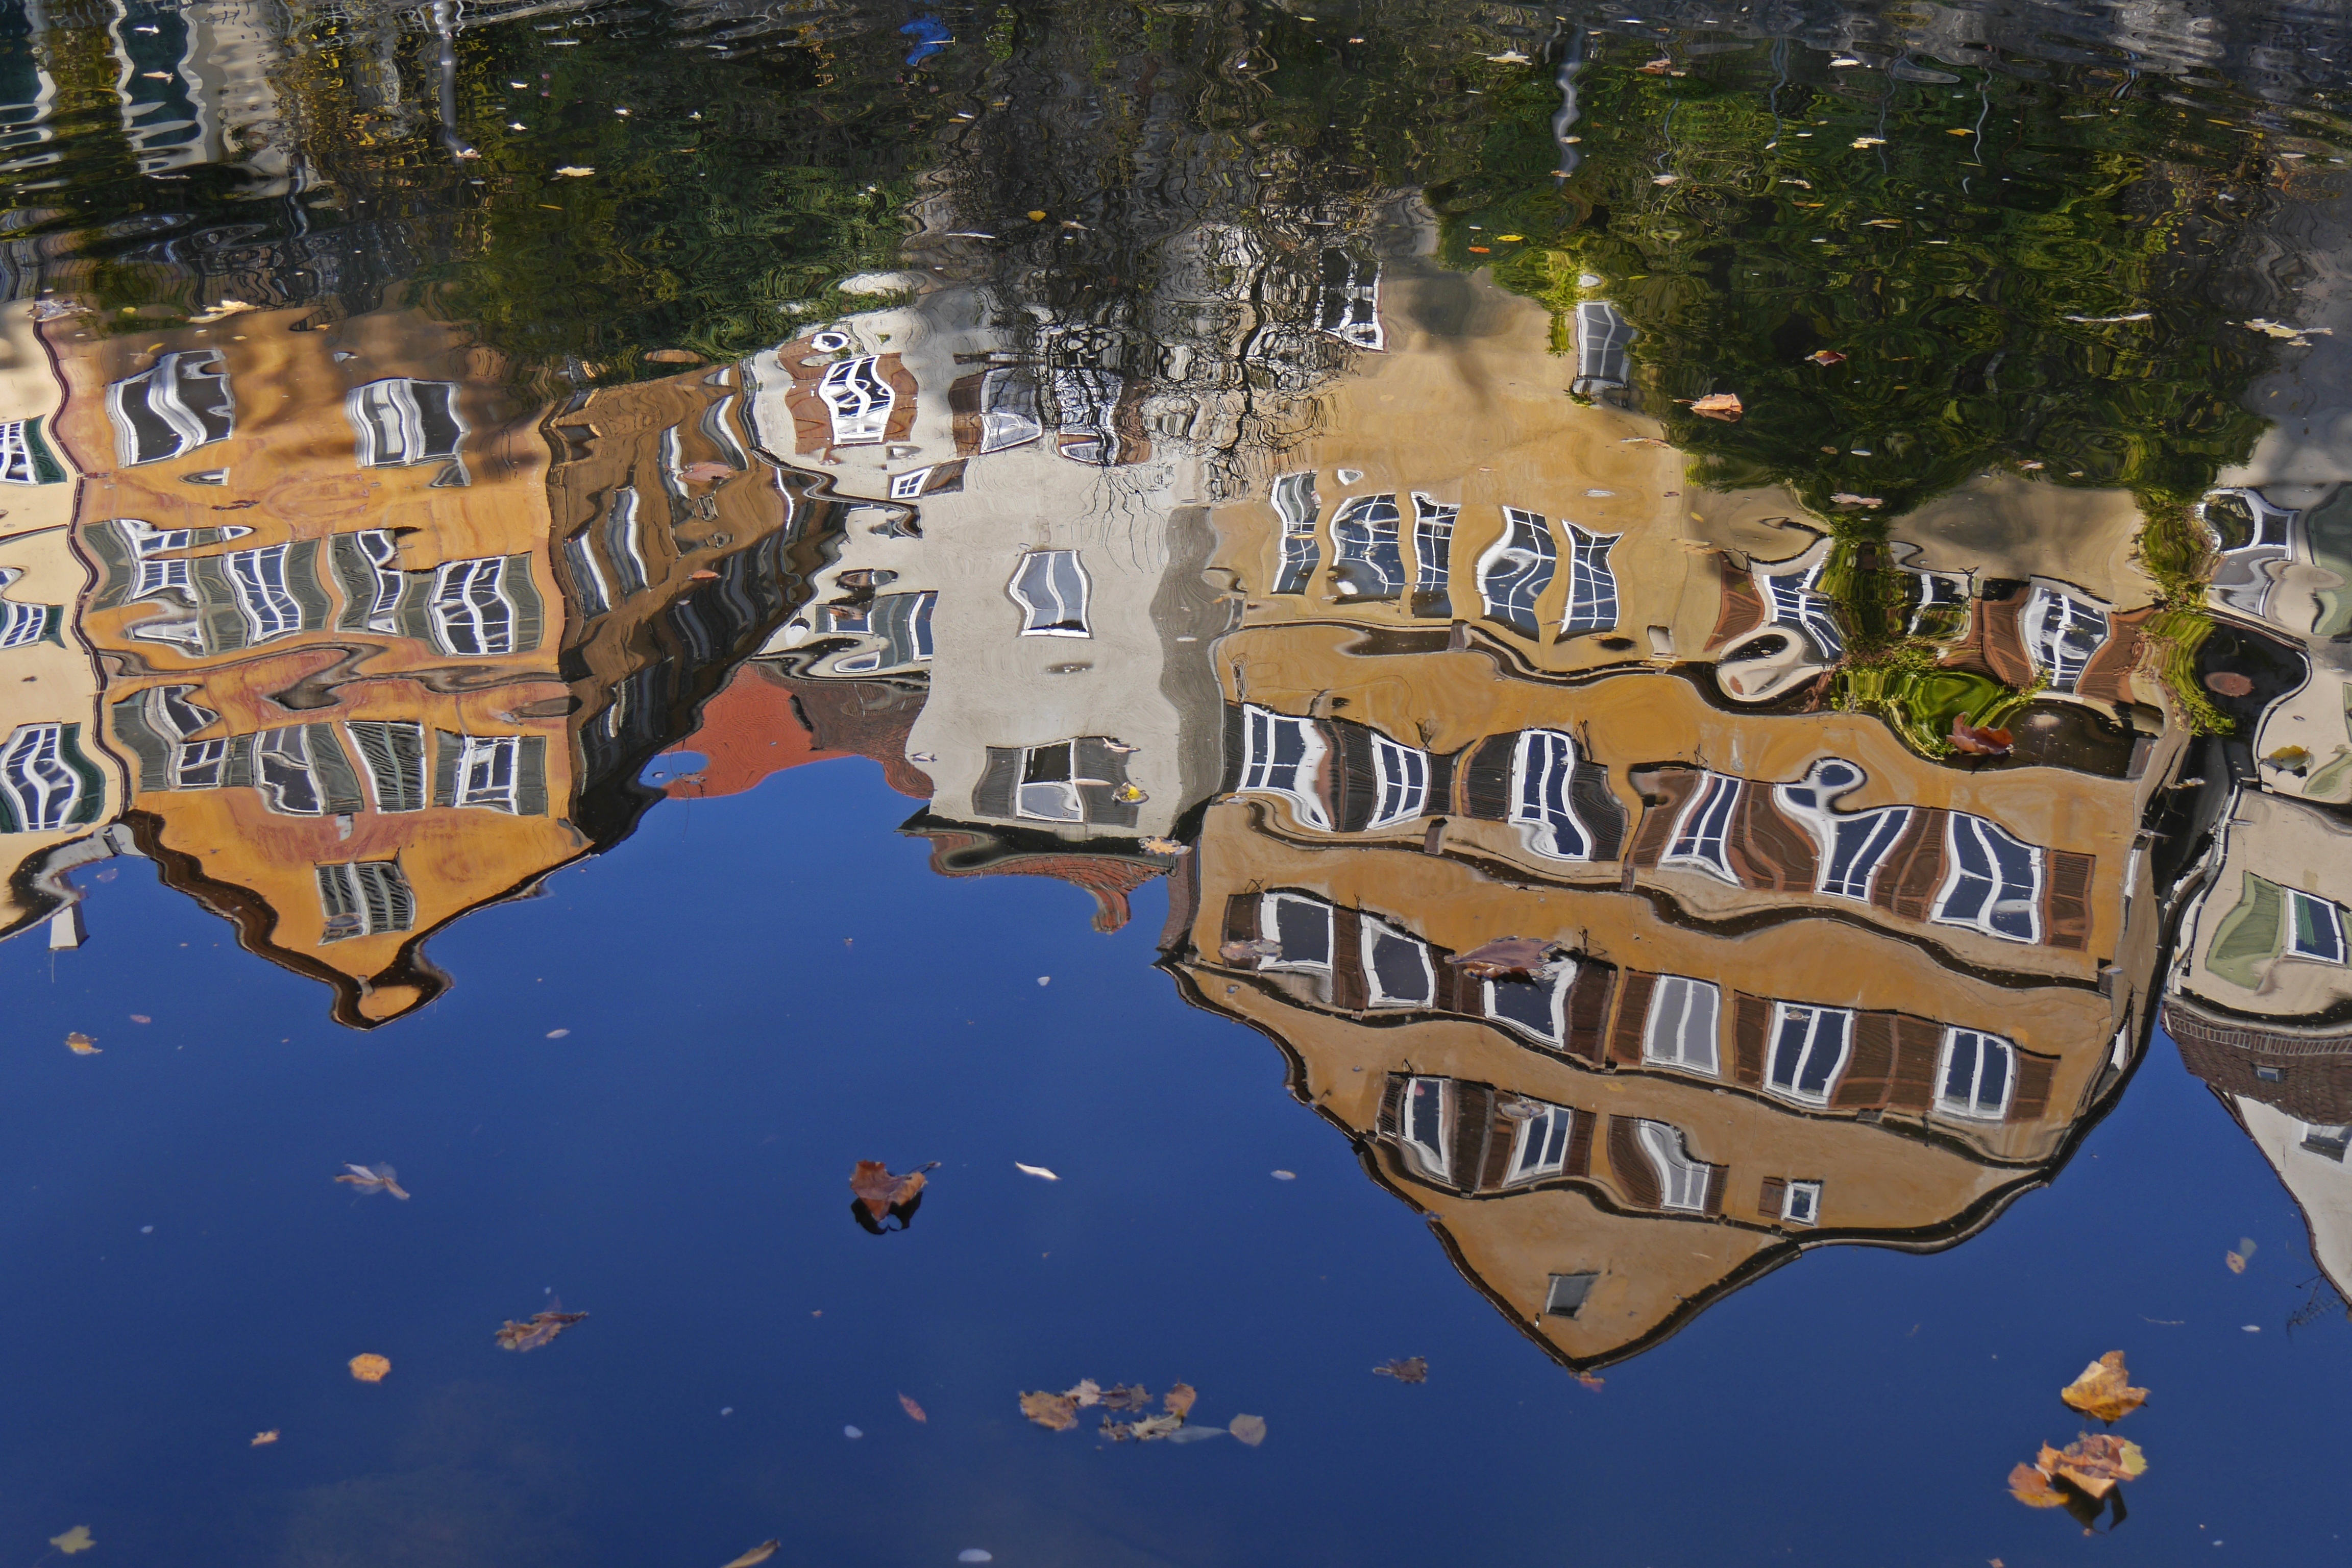
tree, water, sky, reflection, distortion, world, font, art, homes, mirroring, t bingen